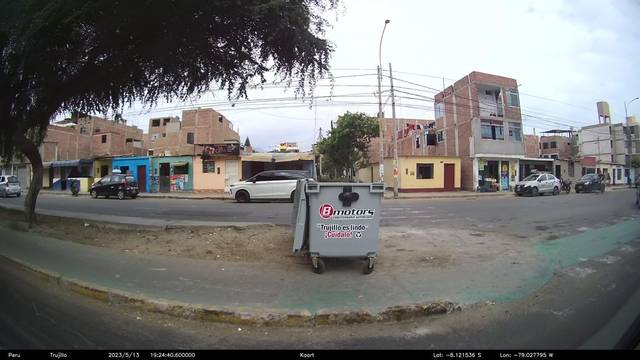
Region: Peru
Coordinates: -8.122, -79.028